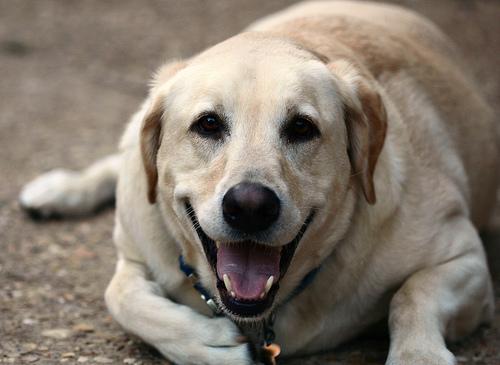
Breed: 3580-n000122-Labrador_retriever